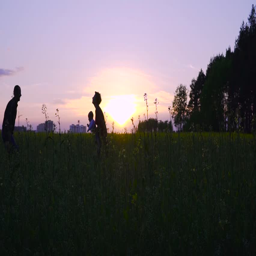
happy family with newborn plays in the rapeseed field .